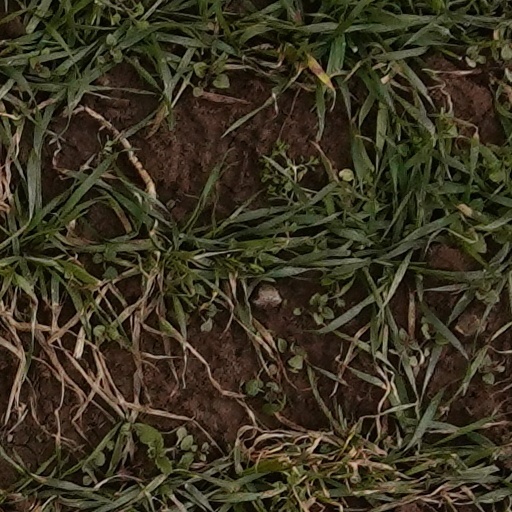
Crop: wheat